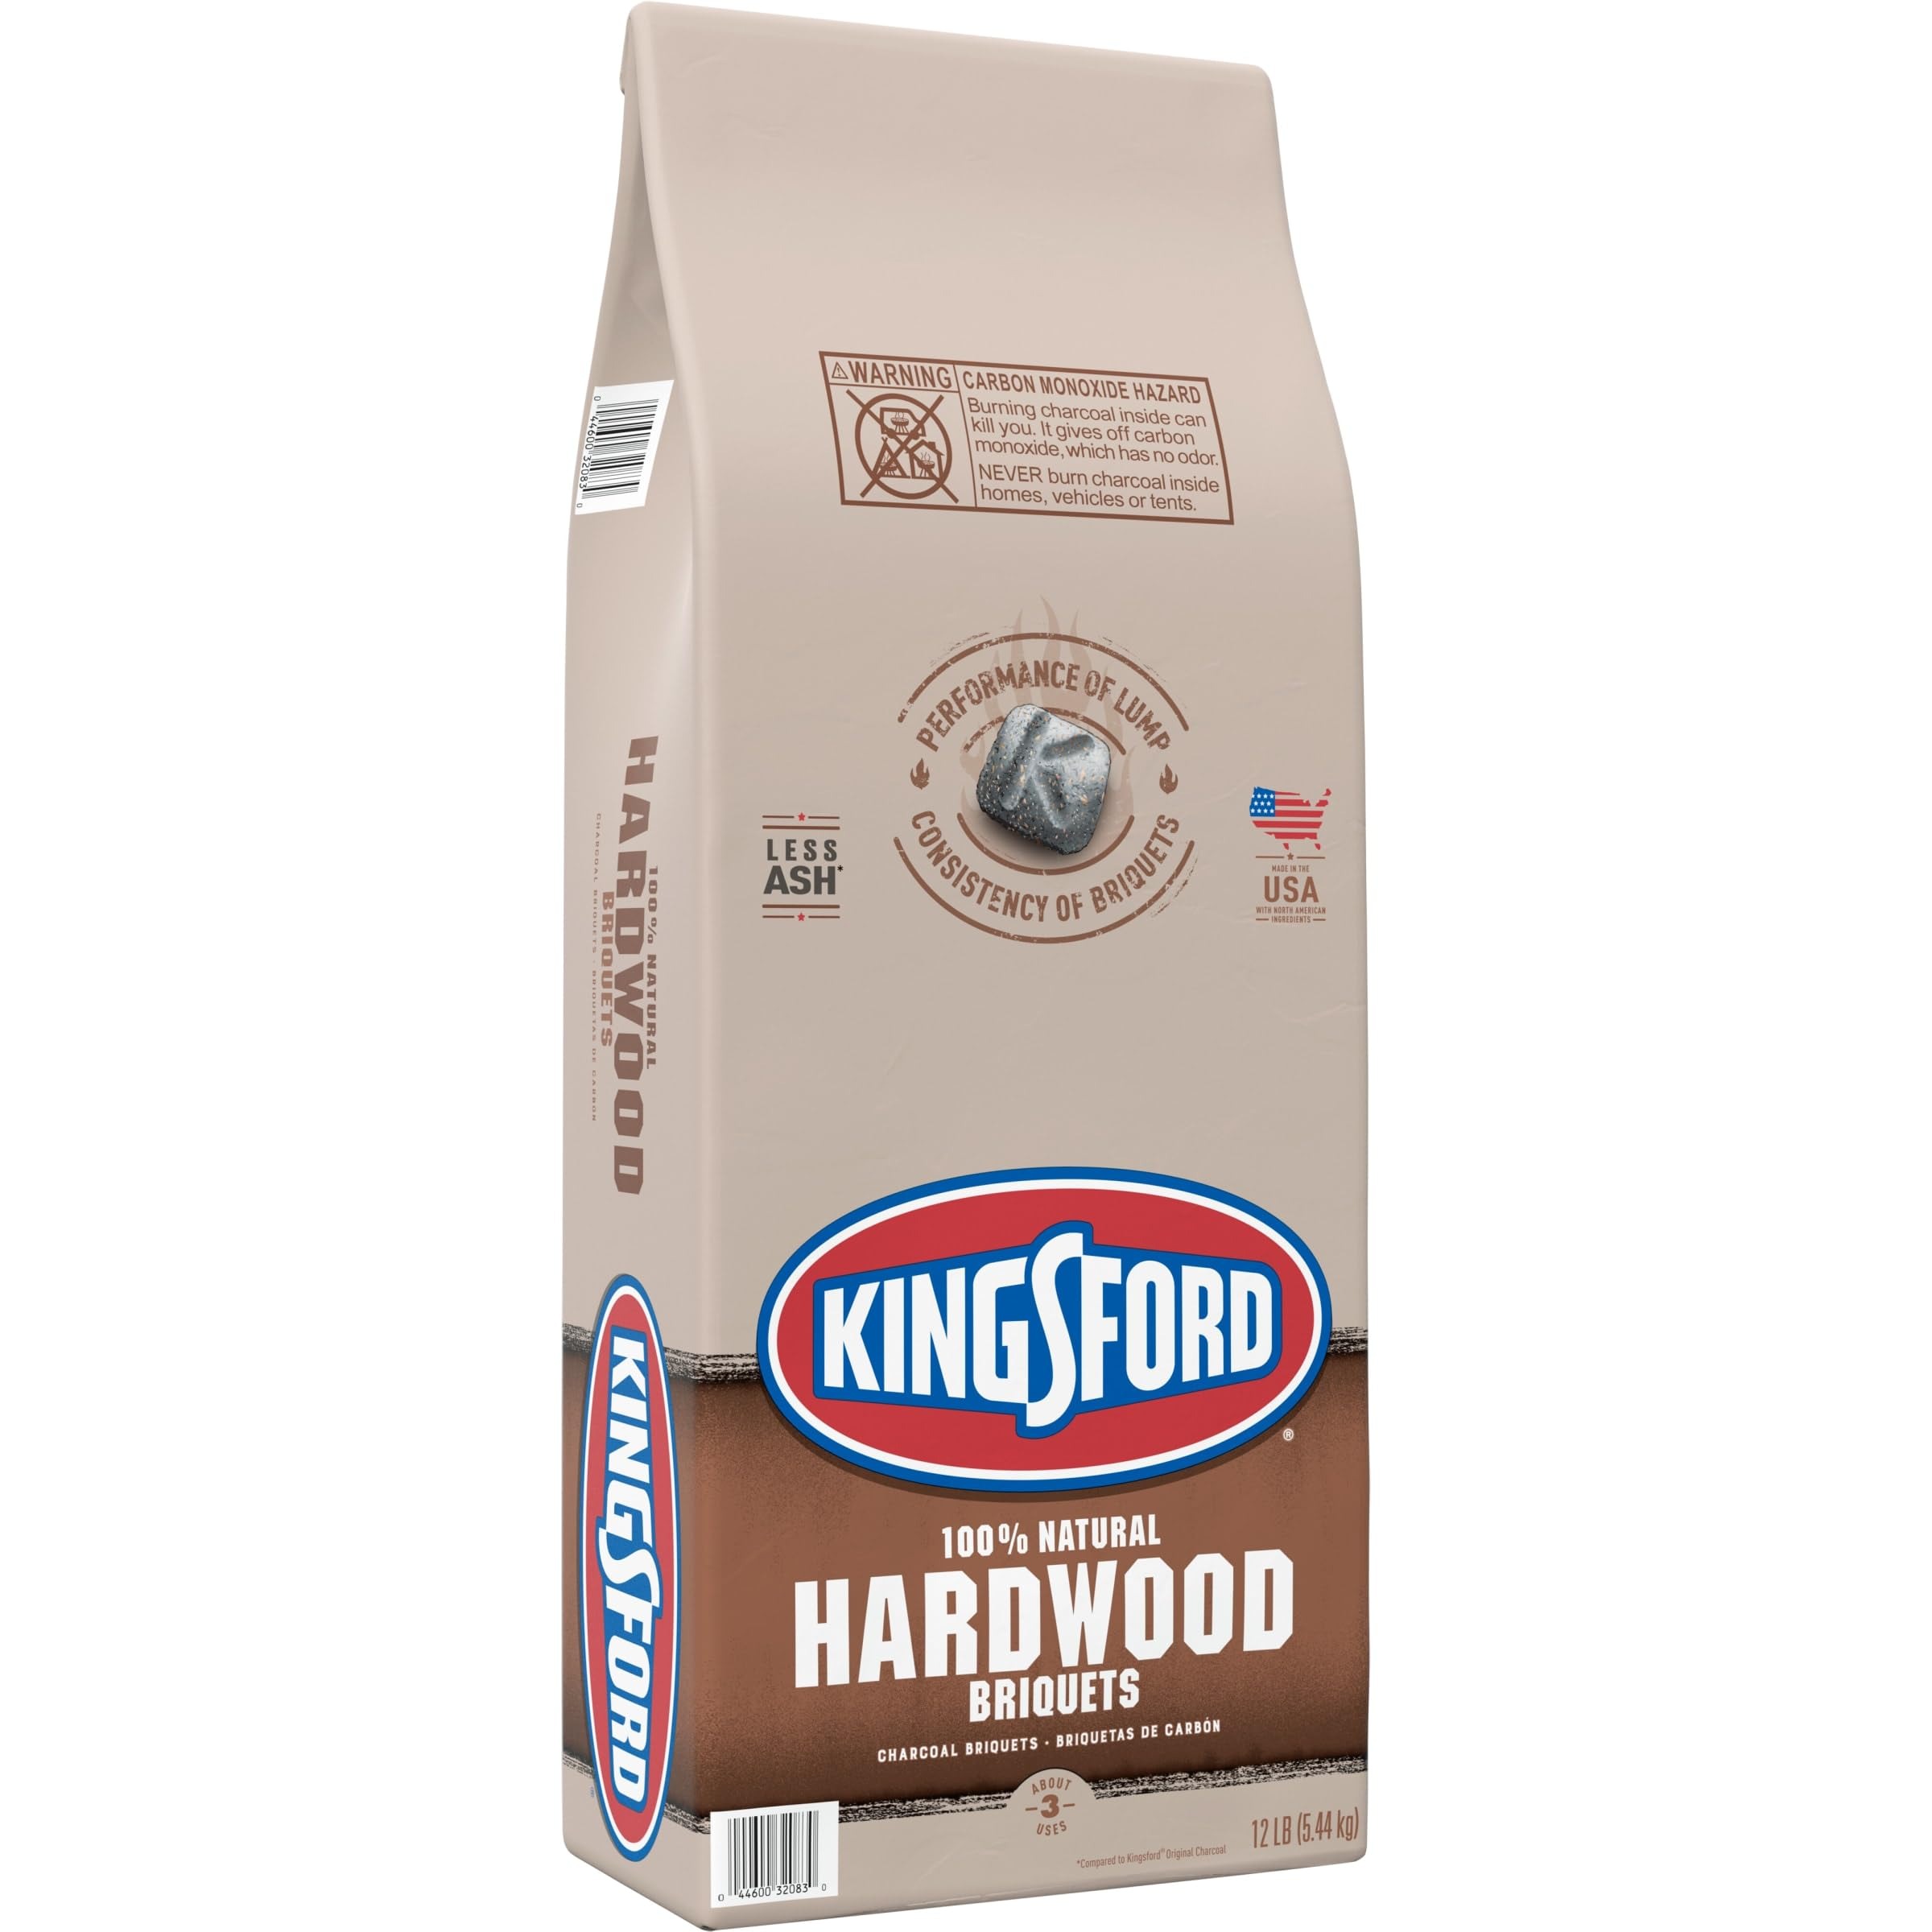
Item Name: Kingsford Charcoal Hardwood Briquettes, 100% Natural Hardwood for Grilling, 12 Pounds (Package May Vary)
Bullet Point 1: HIGH-HEAT BRIQUETTES: Kingsford 100% Natural Hardwood Charcoal Briquettes grill up your favorite foods with the high-heat searing capabilities of lump charcoal; package may vary
Bullet Point 2: NATURAL CHARCOAL: Made with 100% natural ingredients including real American unprocessed hardwood; each 12 pound bag of Kingsford Hardwood Charcoal equals about 3 uses
Bullet Point 3: LONG BURNING GRILL CHARCOAL: This hardwood charcoal gives you high-heat searing capabilities with a long burn time and higher heat*, great for slow cooking in ceramic grills or smokers
Bullet Point 4: REAL HARDWOOD FLAVOR: Infuse authentic, smoky flavor into beef, chicken, pork, fish, veggies and more with these high heat, low ash** briquettes that are great for backyard parties or tailgates
Bullet Point 5: MADE IN THE USA WITH NORTH AMERICAN INGREDIENTS: Kingsford charcoal briquettes are perfect for your next cookout, made in the USA with natural ingredients from North America
Value: 12.0
Unit: lb

Price: 15.65